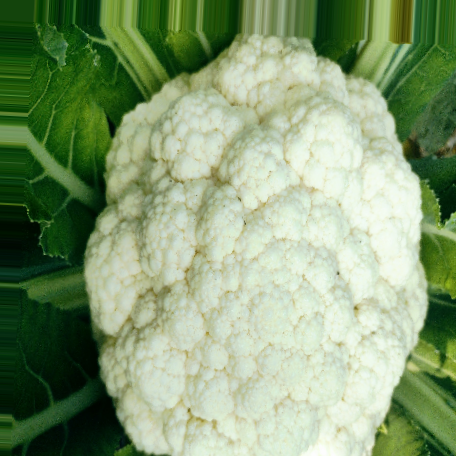
Label: Disease Free